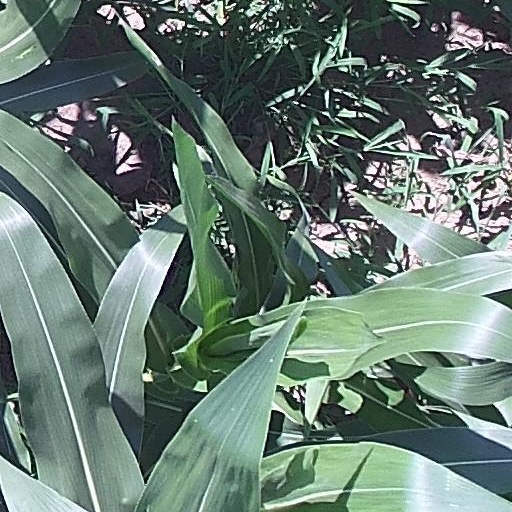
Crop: maize; corn